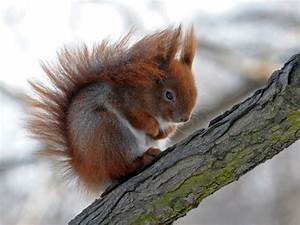
Label: scoiattolo